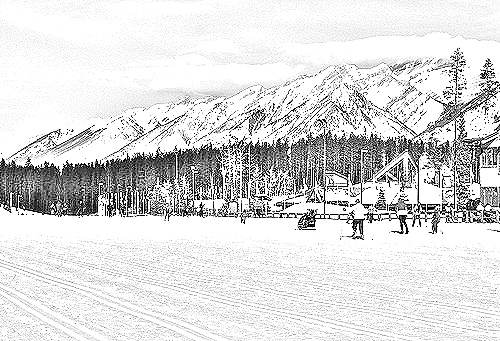
Portrait style: Sketch Portrait